Sky position (RA, Dec in degrees): 181.792, 5.652
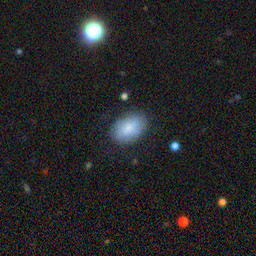
Galaxy morphology: In-between Round Smooth Galaxies